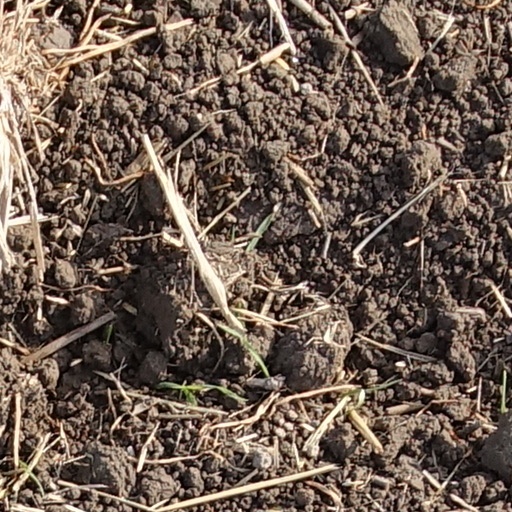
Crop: wheat